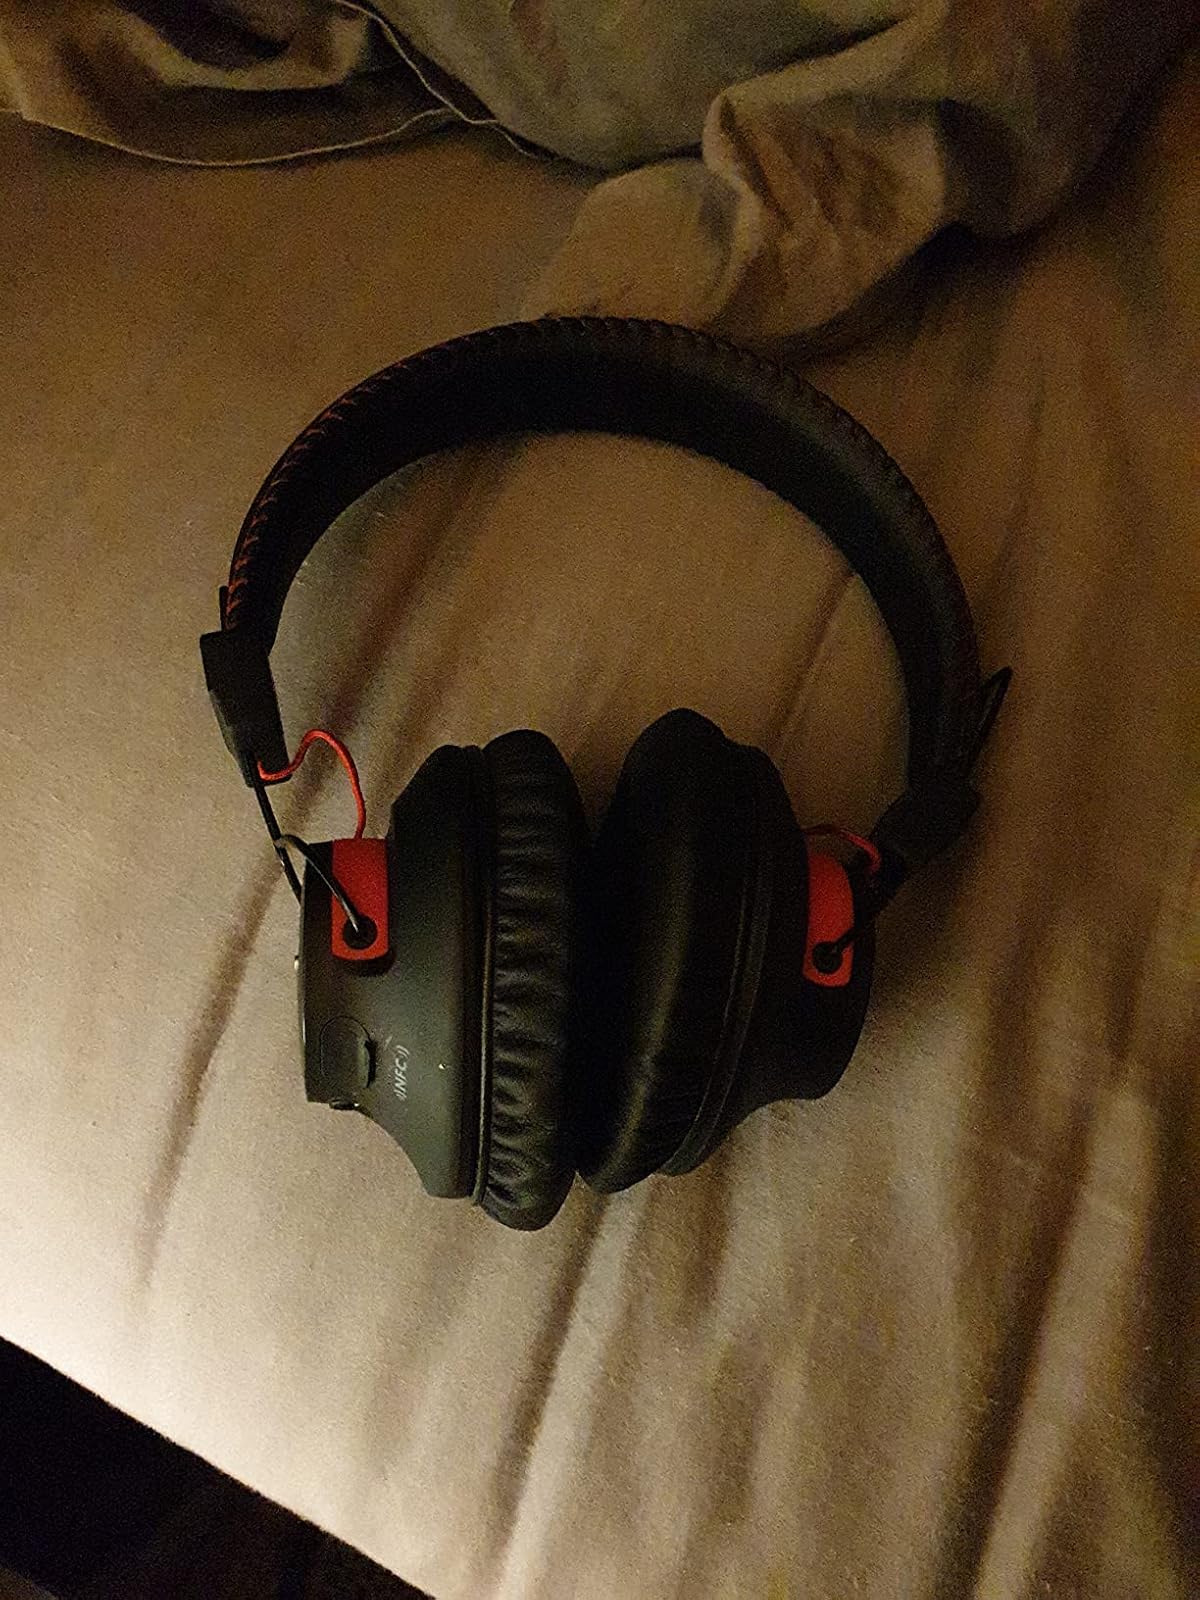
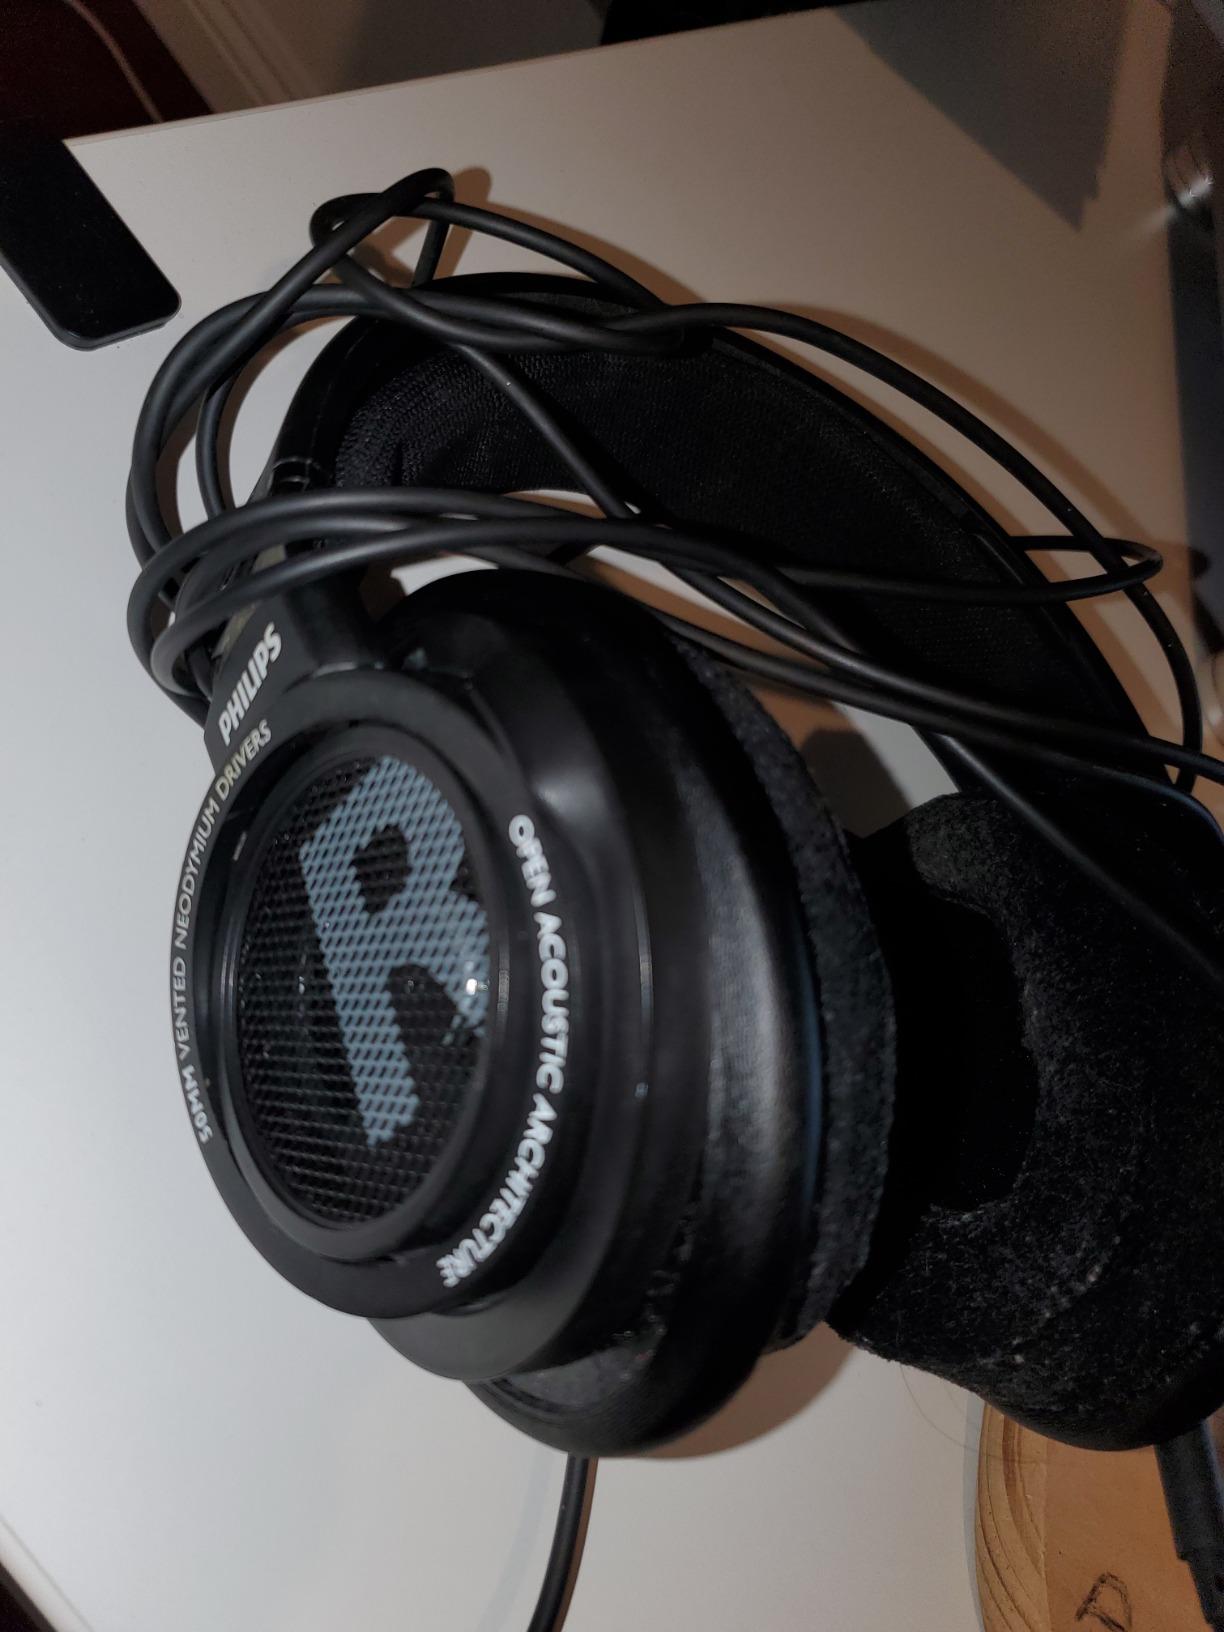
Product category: headphones
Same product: no